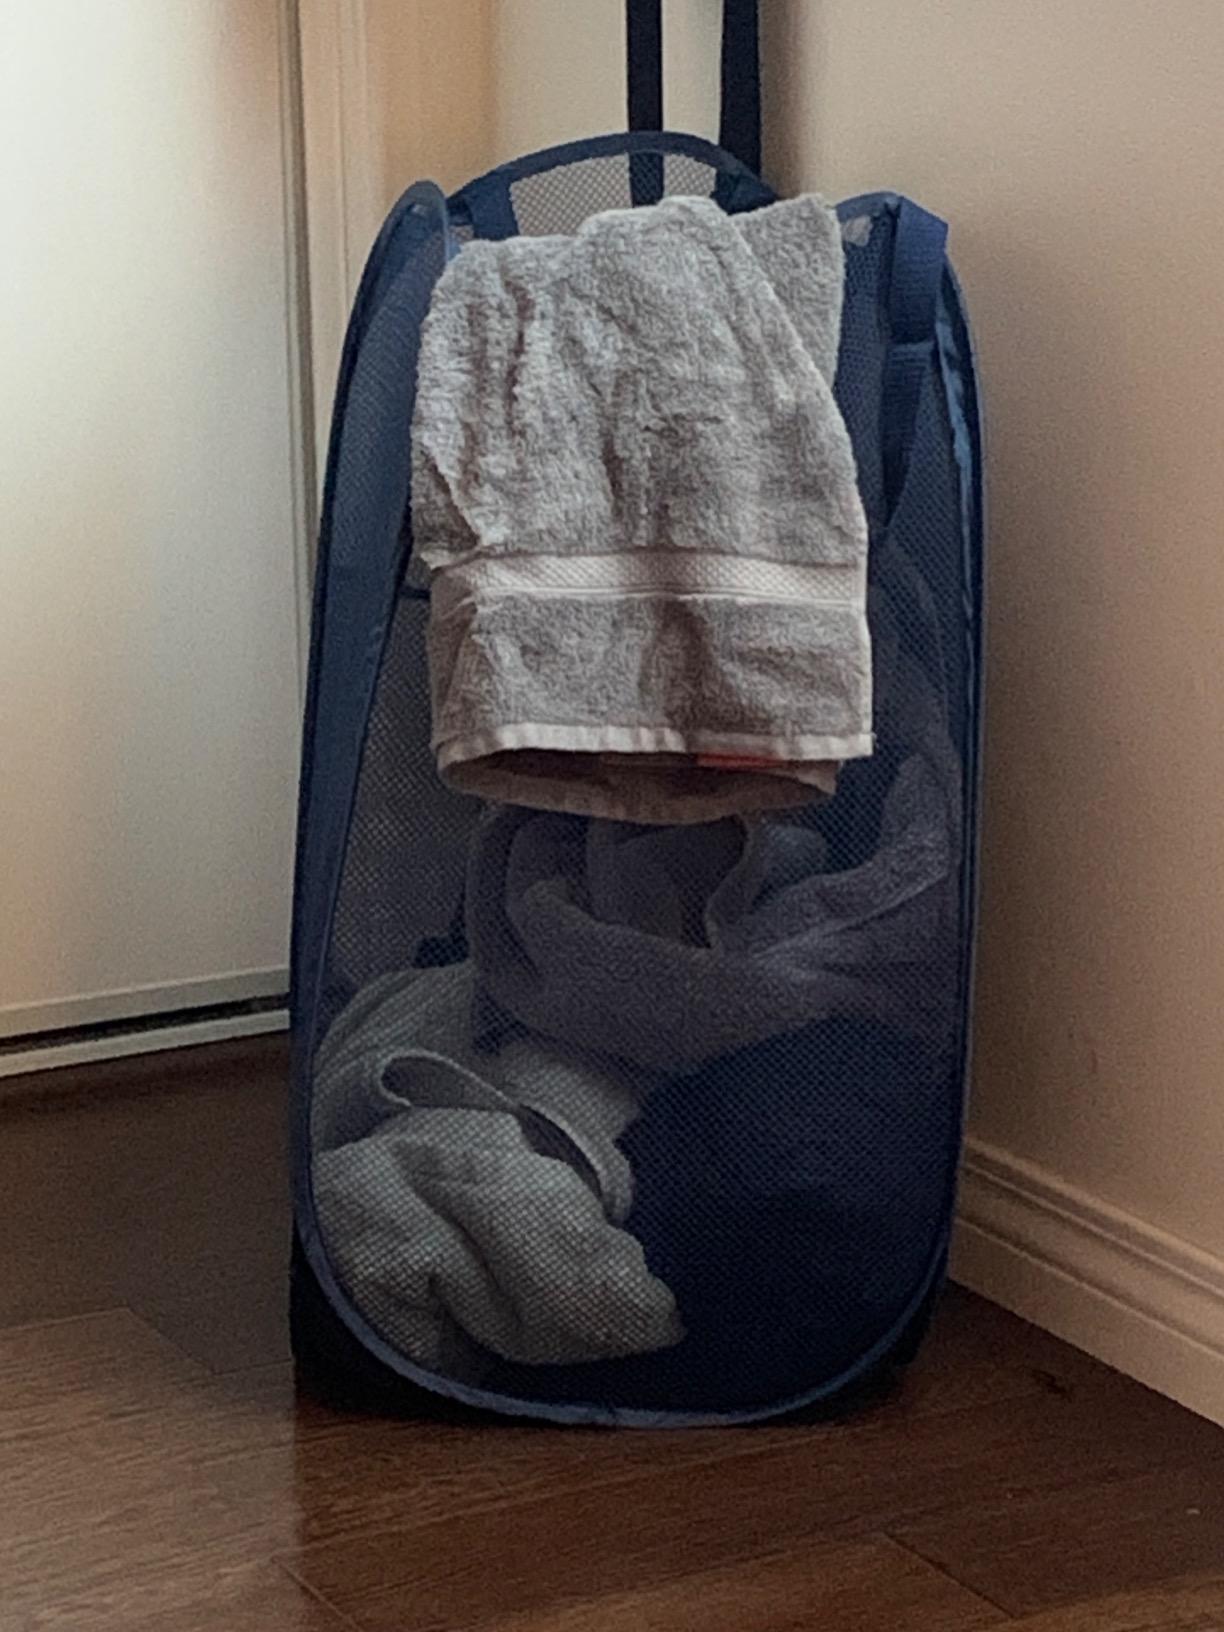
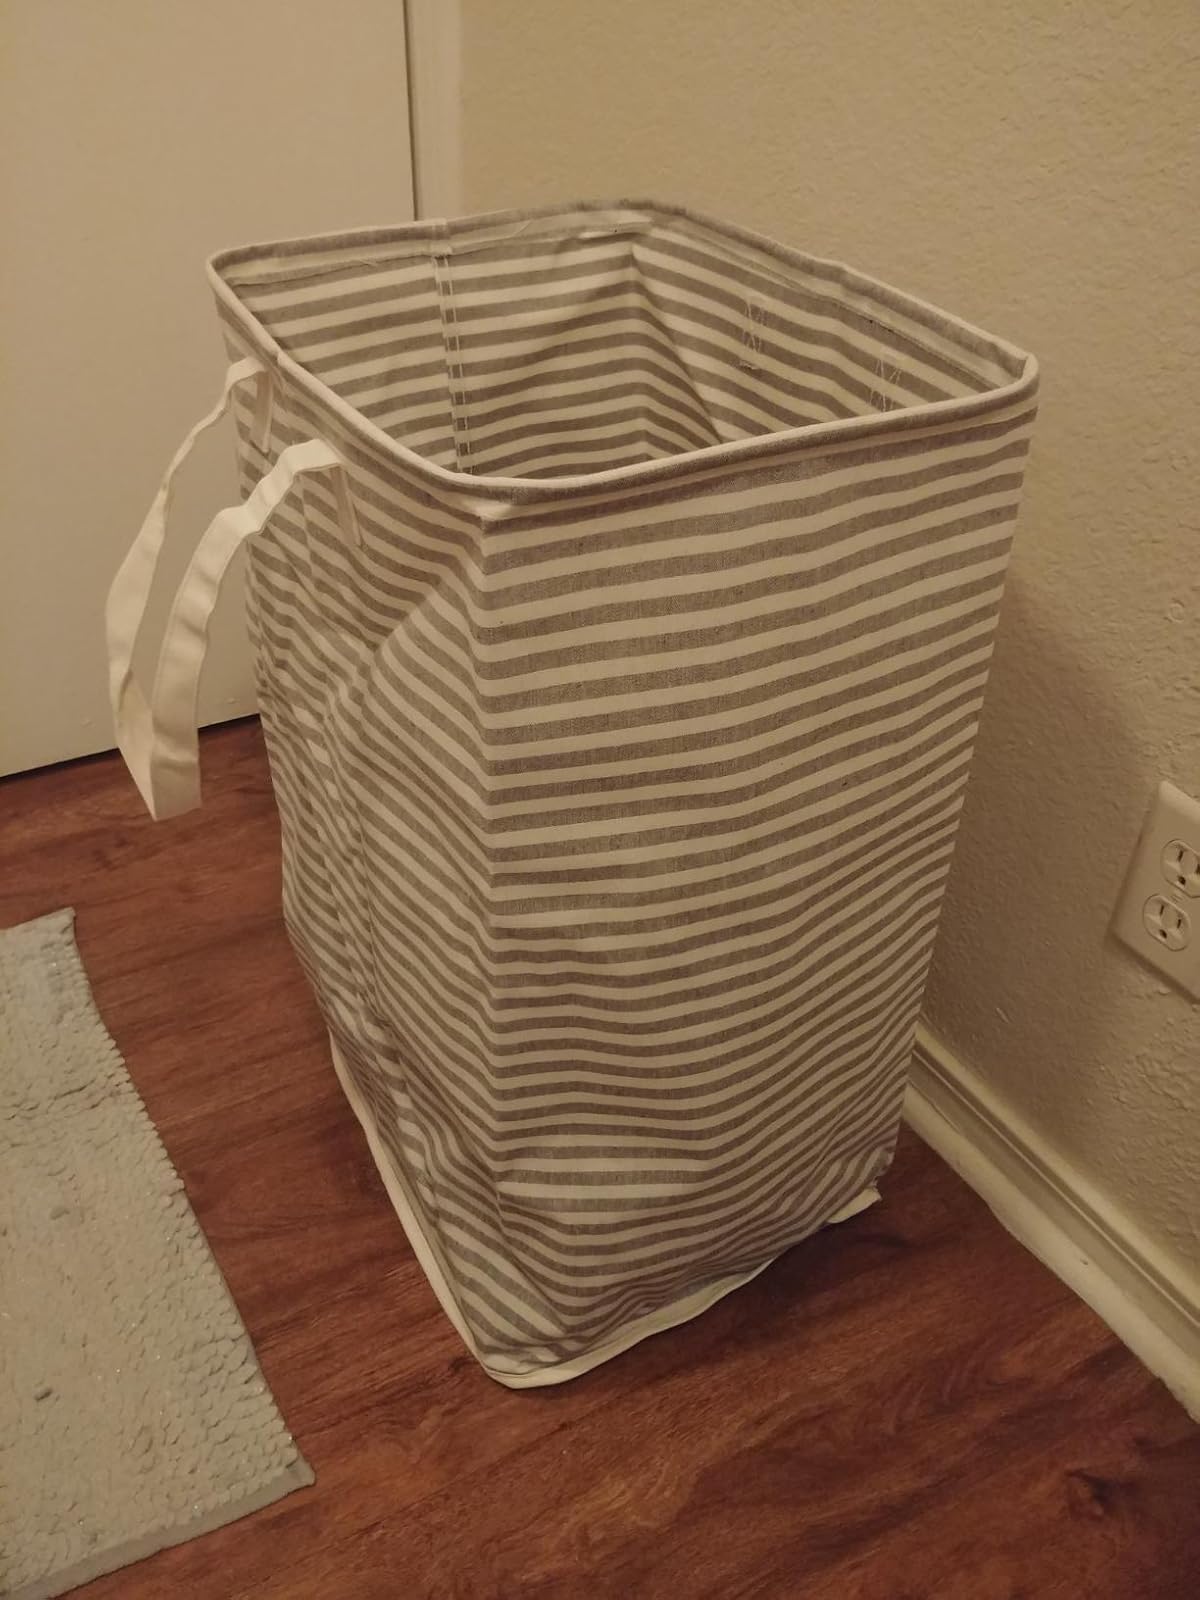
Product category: items_hamper
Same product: no